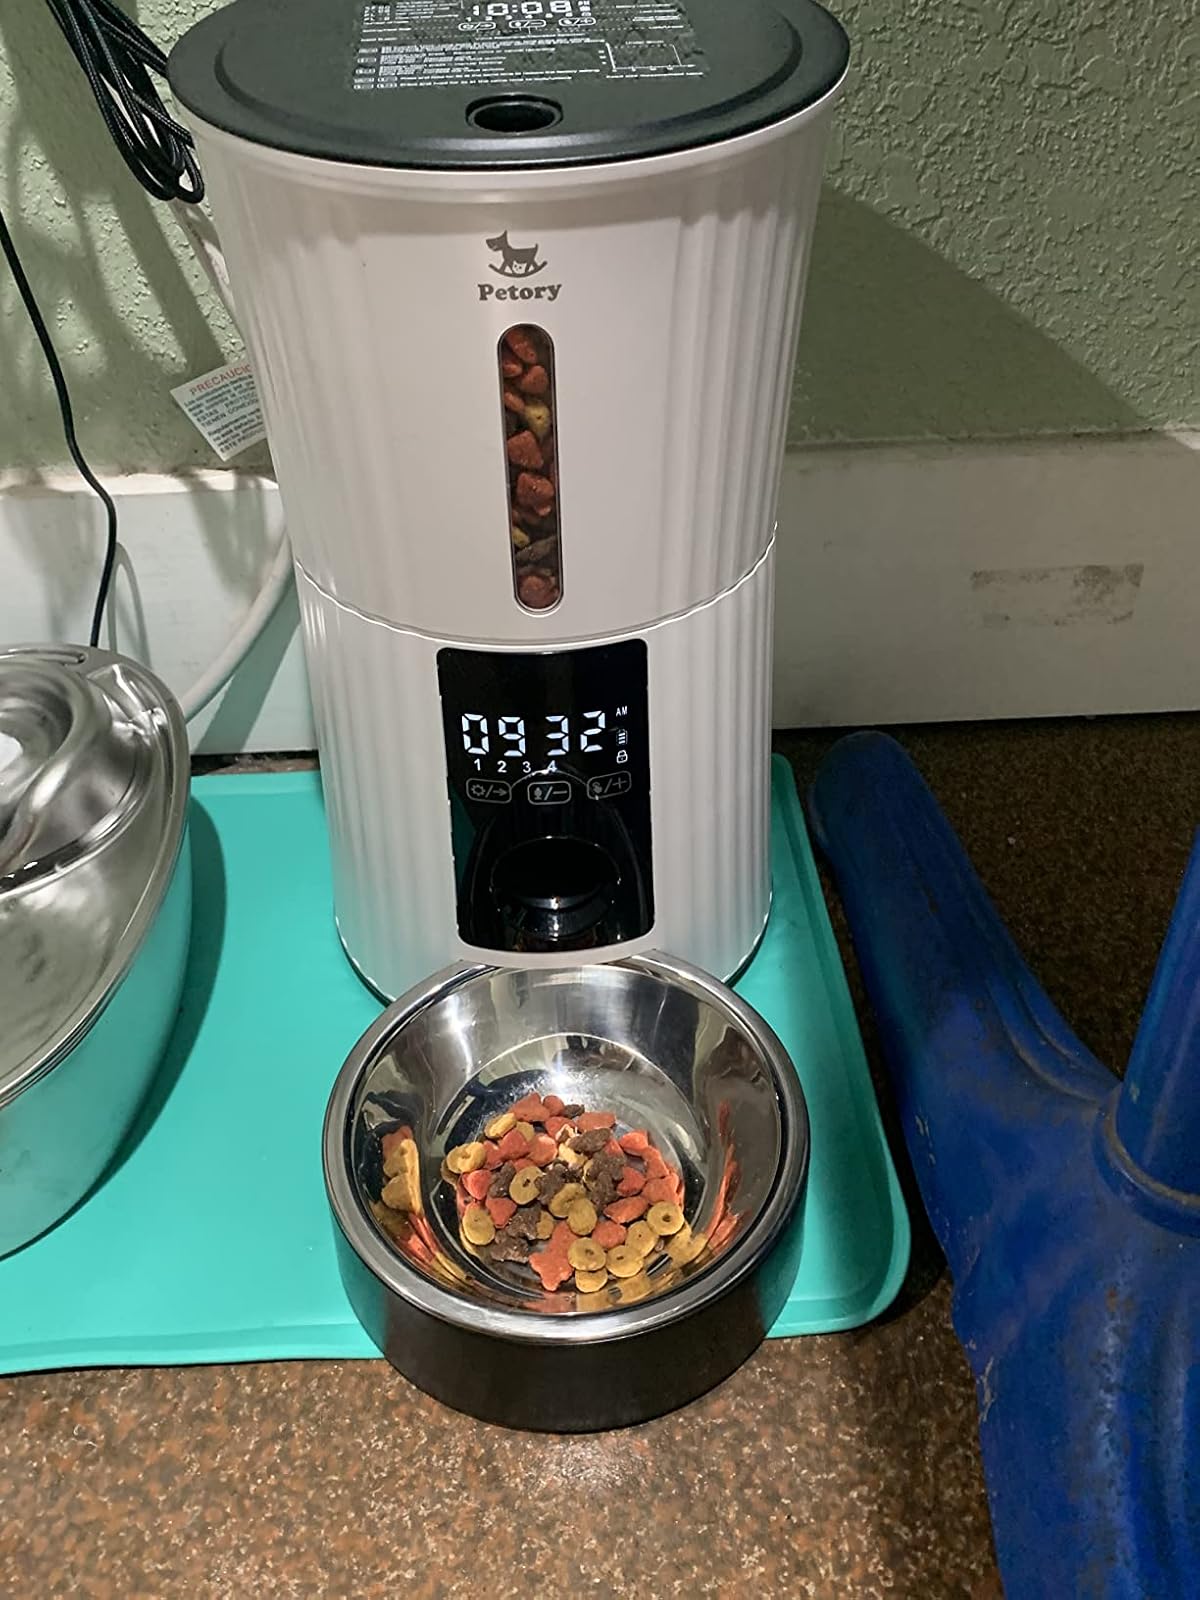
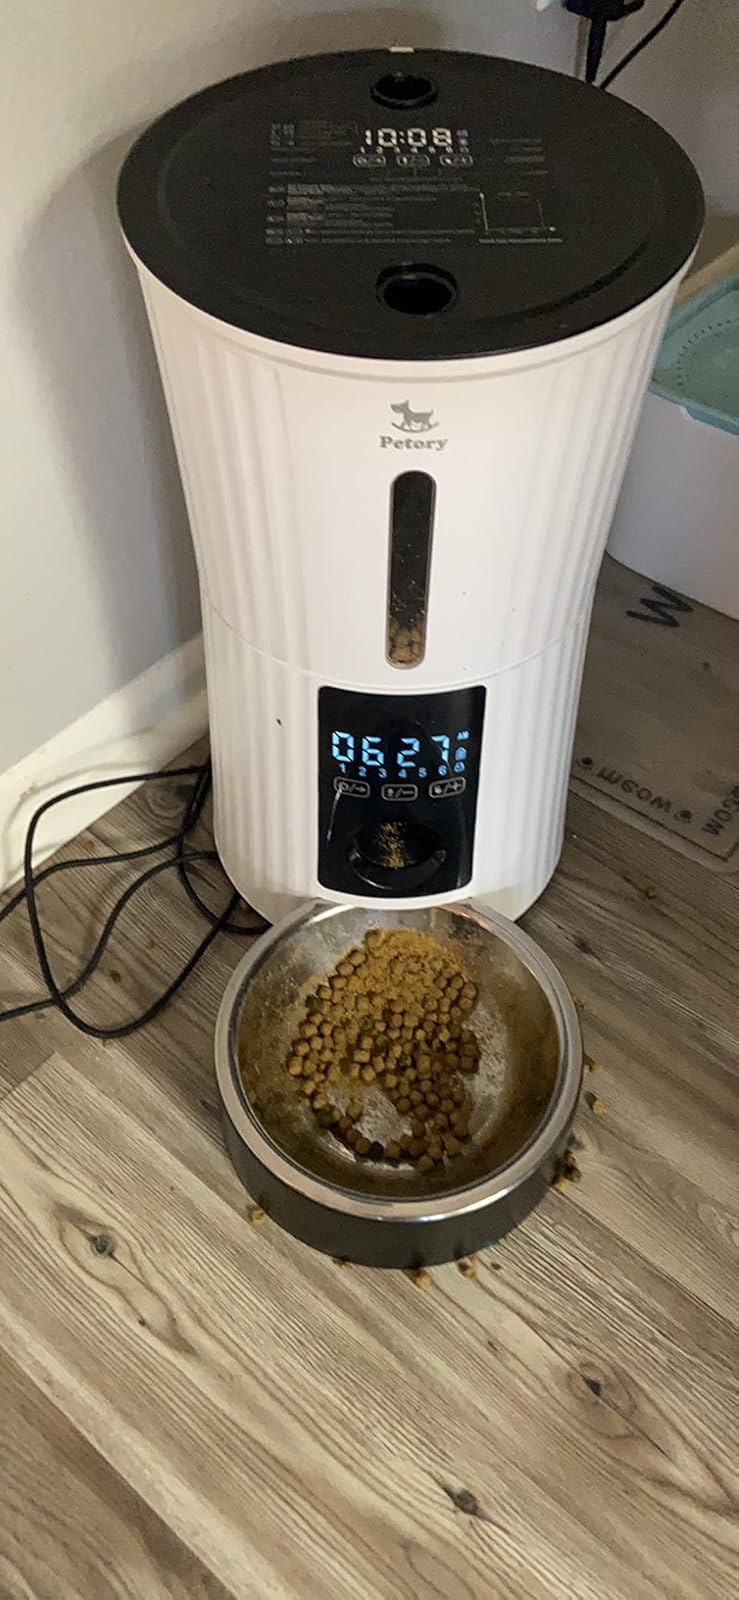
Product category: items_feeder
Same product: yes